Gumunso

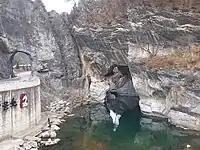
Two tunnels of Gumunso: one artificially dug, and the other eroded naturally

Gumunso is a swamp in Dongjeom-dong, Taebaek, Gangwon Province, South Korea which features a river that pierces through a mountain, the only one of its kind in Korea. It is also known for its geological value, as its stratigraphic continuity is well-preserved. It names the surrounding village and neighborhood (dong).